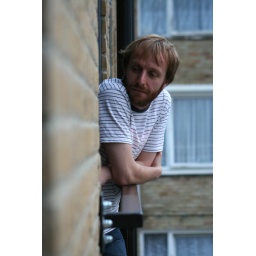
my boy in the window